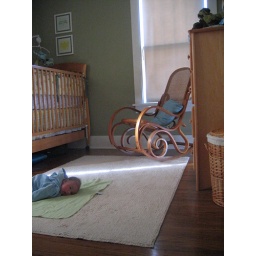
We can only put Owen on the floor in his room because anywhere else in the house is Chester-zone.